Robert Bruce Tague

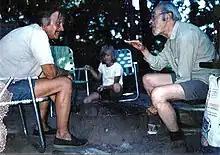
Robert Bruce Tague (right) and Tristan Meinecke (left), with one of Tristan Meinecke's sons in 1976

Together with Tristan Meinecke, he was a partner in the firm Meinecke Studio which built "hundreds of units" in Chicago.